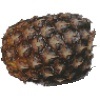
Label: pineapple